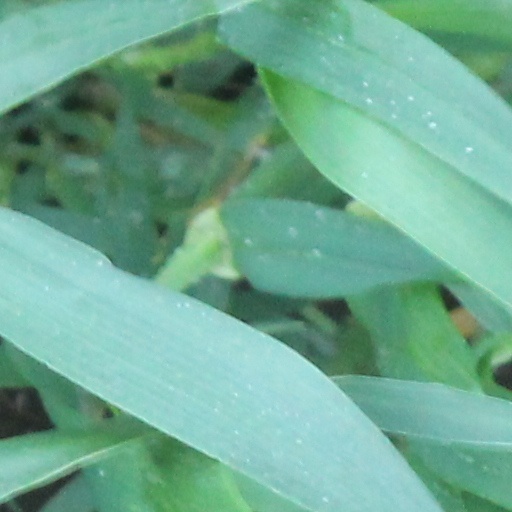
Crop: wheat